Railway signalling

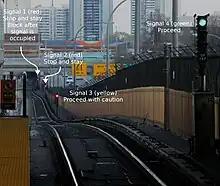
Short signal blocks on the Toronto Transit Commission subway system. A train (not visible) has just passed the most distant, leftmost signal, and the two most distant signals are red ("stop and stay" aspect). The next closest signal is yellow ("proceed with caution"), and the nearest signal shows green ("proceed").

The absolute block system came into use gradually during the 1850s and 1860s and became mandatory in the United Kingdom after Parliament passed legislation in 1889 following a number of accidents, most notably the Armagh rail disaster. This required block signalling for all passenger railways, together with interlocking, both of which form the basis of modern signalling practice today. Similar legislation was passed by the United States around the same time.